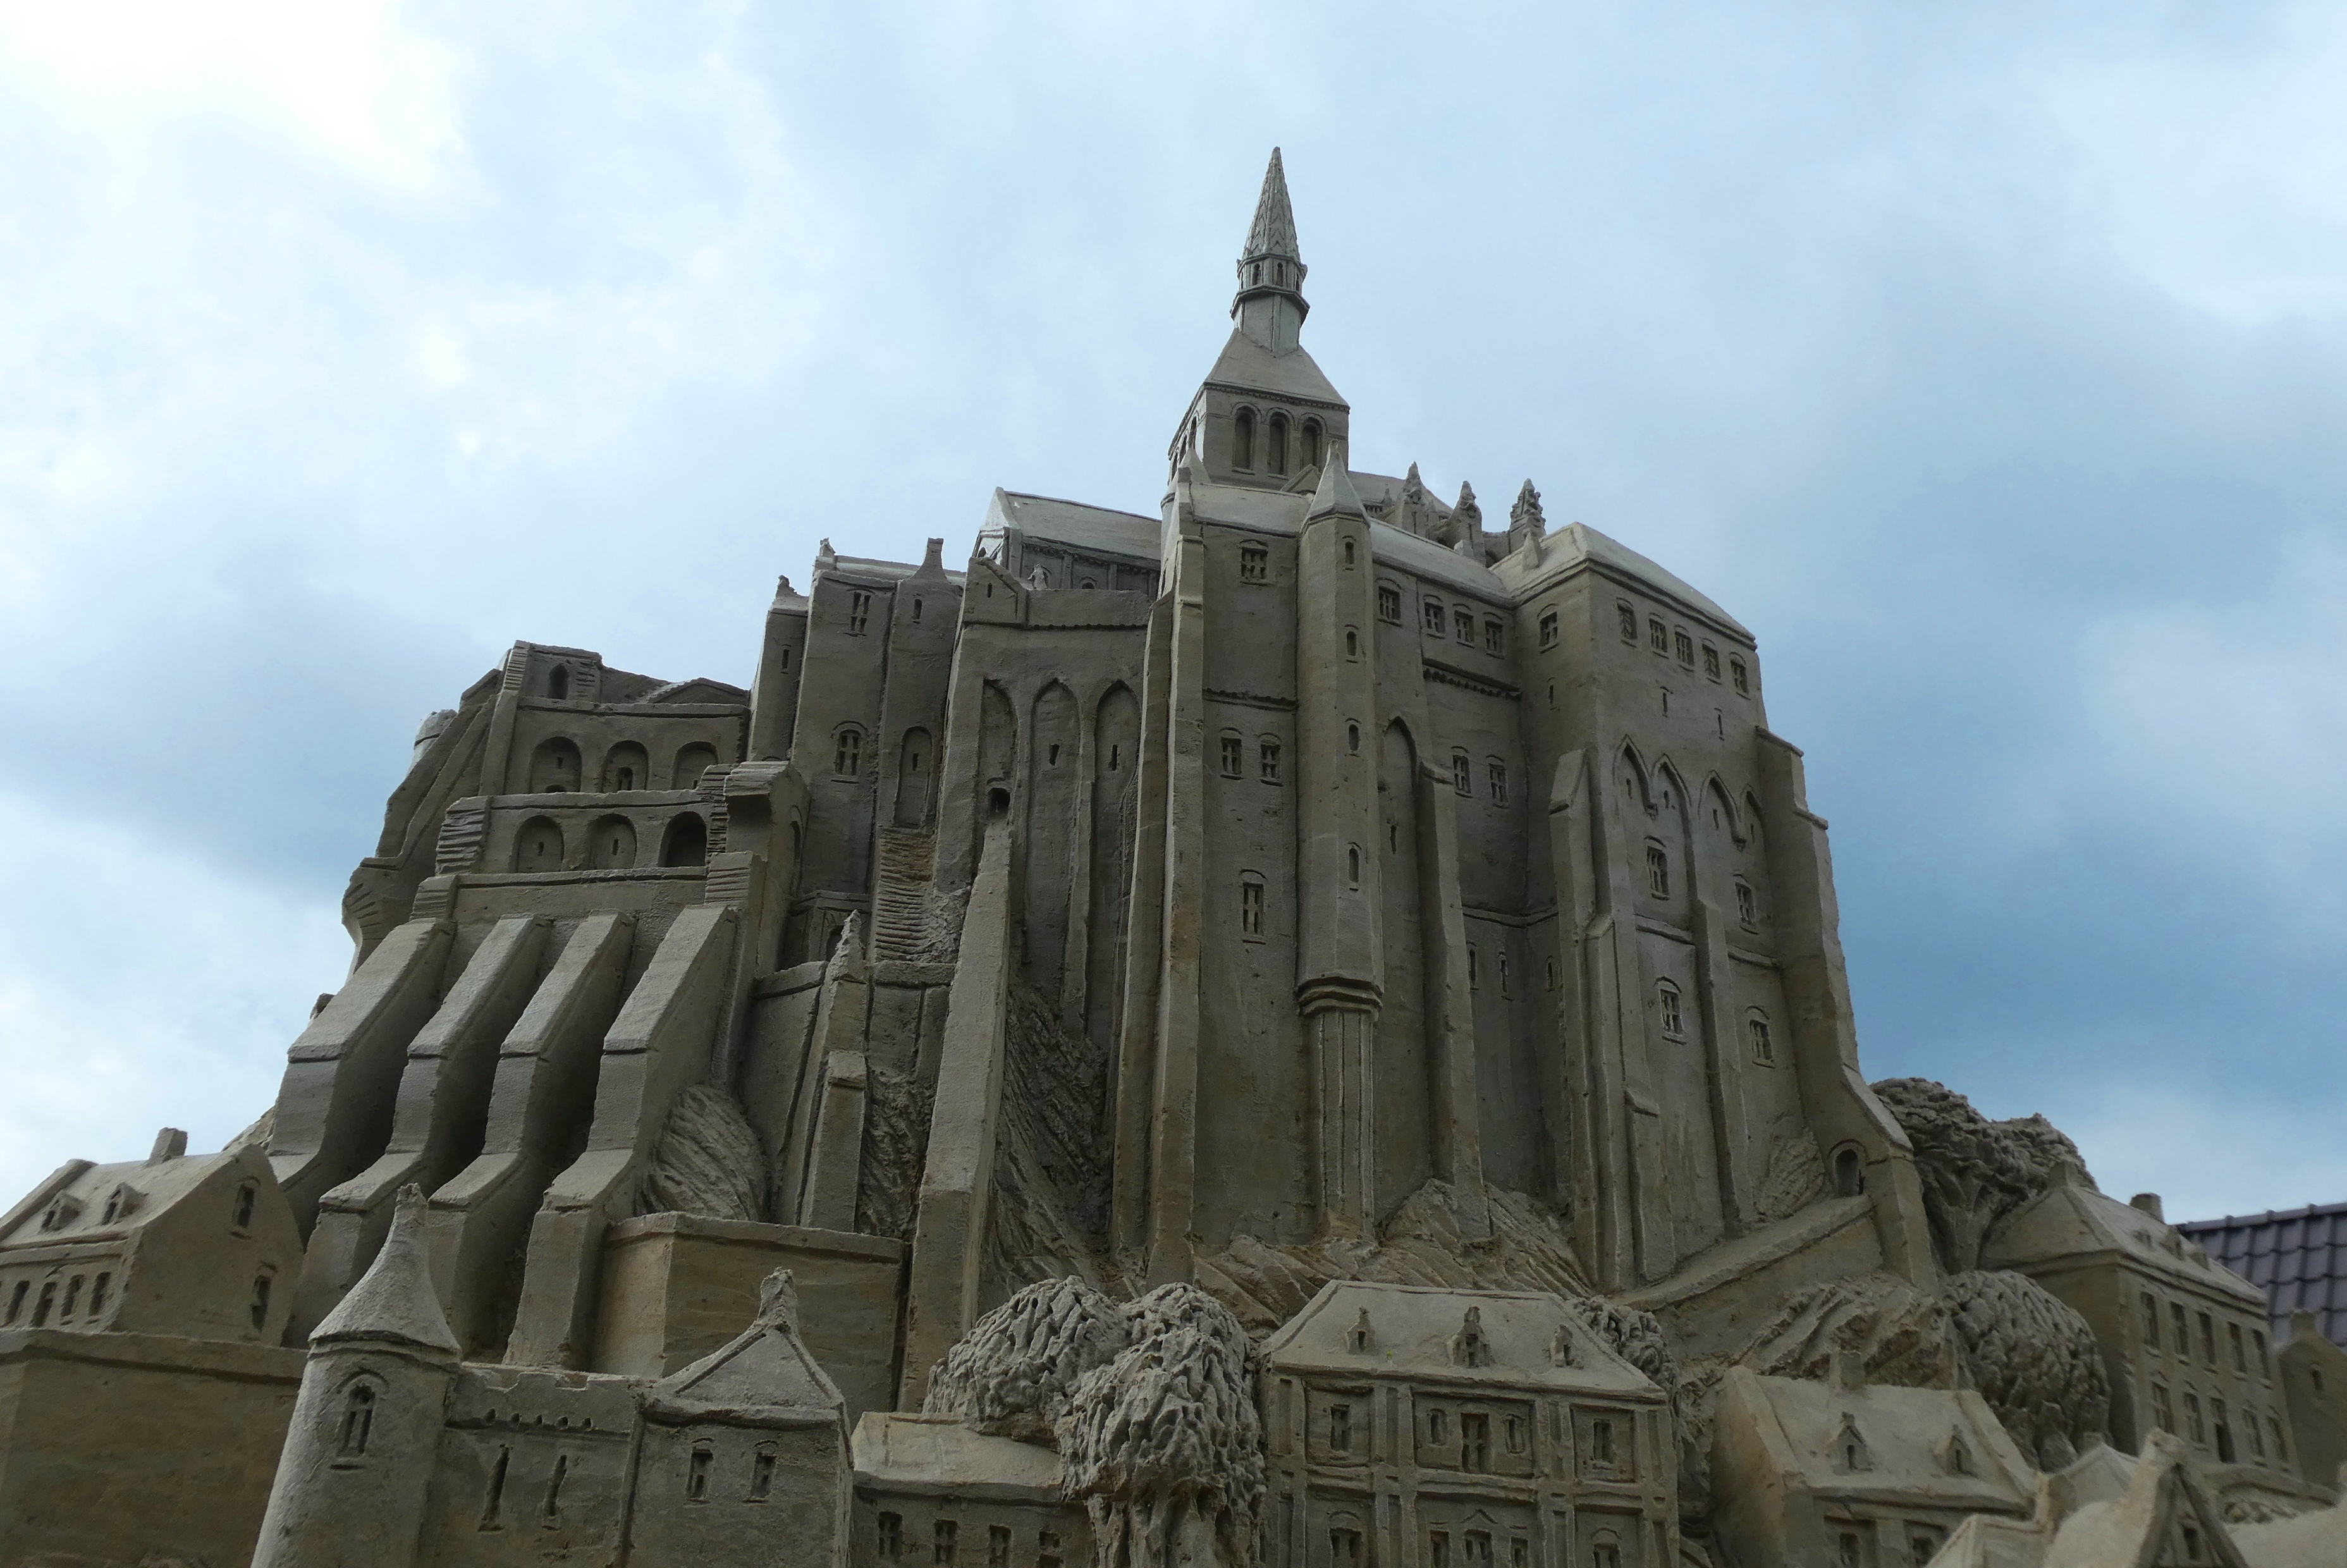
garderen, cloud, sky, building, temple, window, skyscraper, tower, facade, turret, castle, monument, finial, city, steeple, church, medieval architecture, spire, gothic architecture, place of worship, history, historic site, house, chapel, national historic landmark, parish, classical architecture, seat of local government, byzantine architecture, tourist attraction, dome, tourism, government, cathedral, listed building, stately home, monastery, convent